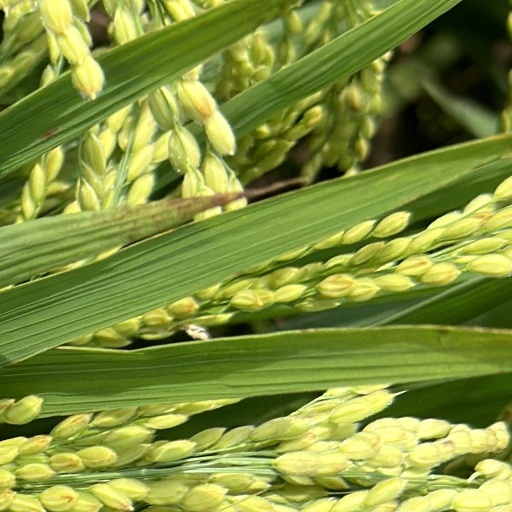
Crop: rice